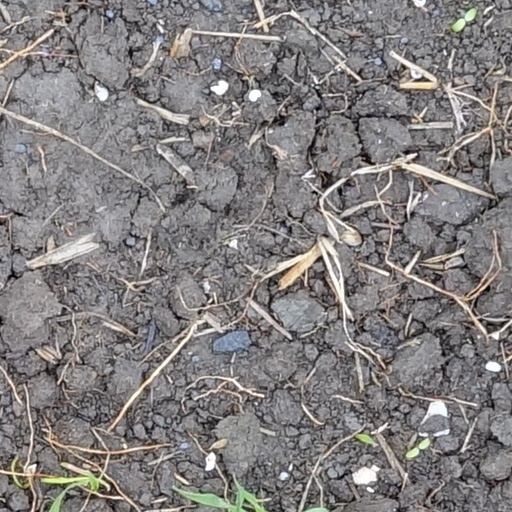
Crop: wheat